History of the first football clubs in Italy

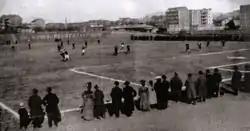
A match of the first Italian football championship recognized by the FIGC, played at the Velodrome Humbert I in Turin on May 8, 1898.

This article compiles information about the history of the first football clubs in Italy. The practice of football in the country began in the late 19th century, with the founding of the first clubs, which played a key role in popularizing and organizing the sport. These clubs contributed to the development of the first official competitions and helped establish football as one of Italy's leading sports, reflecting cultural and social changes in the country.